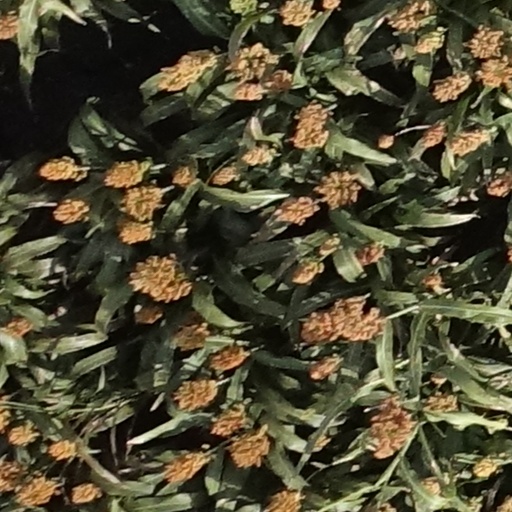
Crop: sorghum